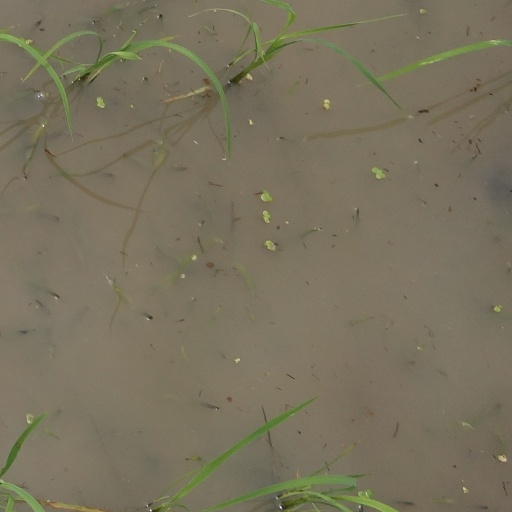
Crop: rice